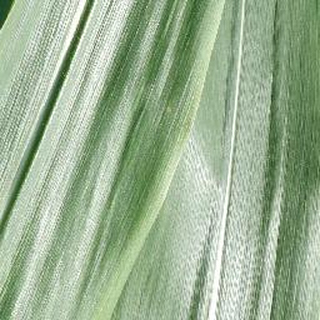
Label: healthy_corn